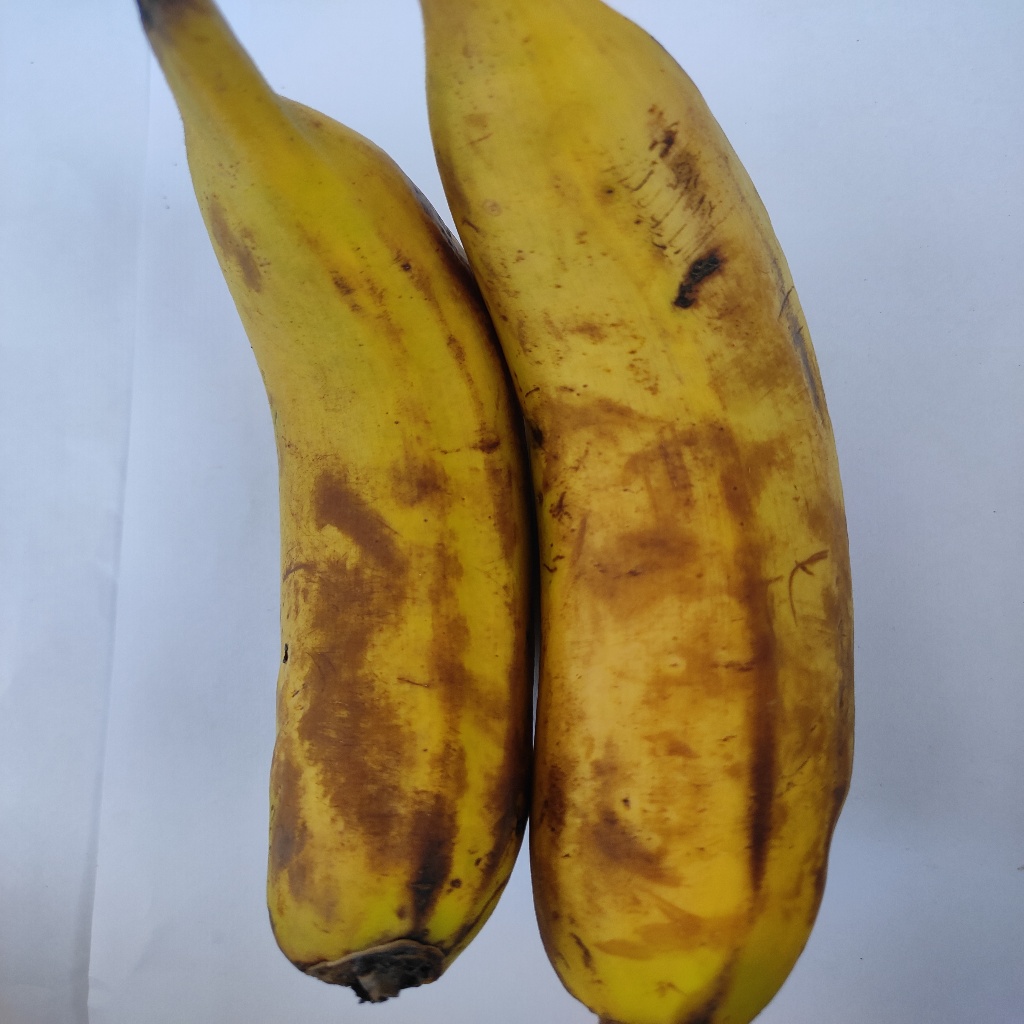
Crop: banana
Quality class: Defect